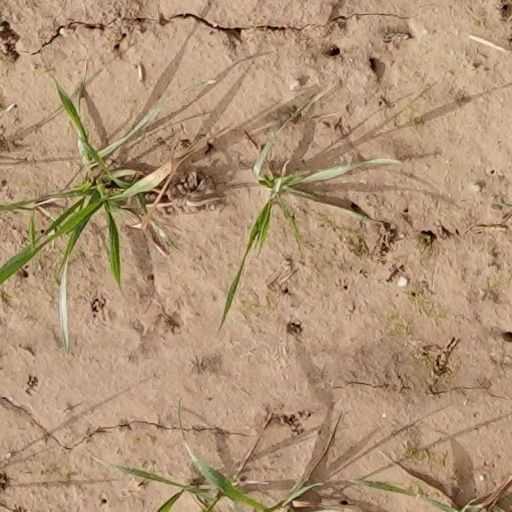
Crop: wheat